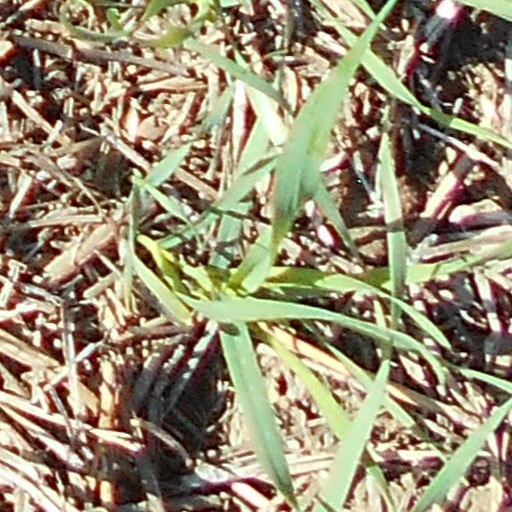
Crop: wheat